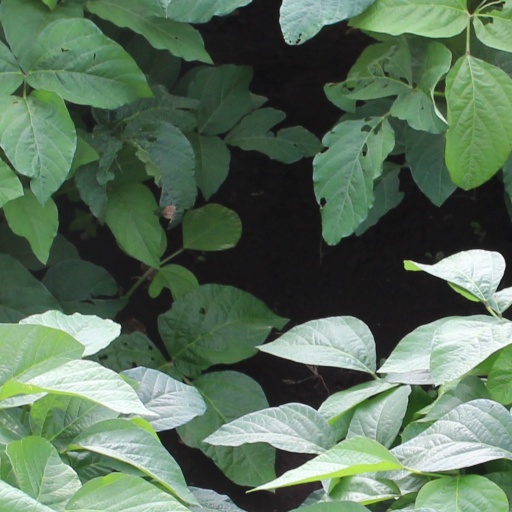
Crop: soybean